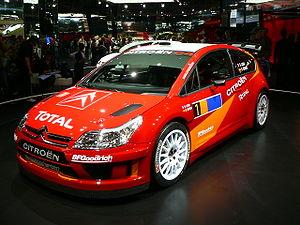
Citroen C4 WRC en exposition au Mondial de l'Automobile de Paris 2006
Le Mondial de l'automobile de Paris 2006 est un salon international automobile qui s'est tenu du 30 septembre au 15 octobre 2006 à la Porte de Versailles.